Karai (Teenage Mutant Ninja Turtles)

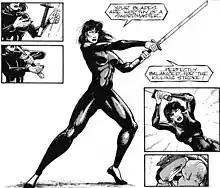

The character was created by plotter Kevin Eastman, plotter-writer Peter Laird and writer-artist Jim Lawson, first appearing in cameos as an unknown woman in Mirage Studios' "Teenage Mutant Ninja Turtles" #53 (November 1992) and "Teenage Mutant Ninja Turtles" #54 (December 1992), and being named Karai in "Teenage Mutant Ninja Turtles" #55 (January 1993). She is introduced as one of the leaders of the mainstream Foot Clan in Japan (a member of its Council of Five) who came to New York City to restore order in the 1993 "City at War" story arc. Ever since Leonardo killed the Shredder (Oroku Saki), the Foot faction in NYC has been in chaos, with different groups warring with one another for ultimate control, save for Shredder's Elite, who have been carrying out seemingly motiveless attacks on the other factions. Shortly after arriving in New York, Karai captures Leonardo and offers the TMNT a deal: if the Turtles destroy the Elite, she will offer them a truce with the Foot Clan. After debate, the Turtles finally agree to seek Karai's assistance in dealing with the Elite. As they reach her skyscraper headquarters, they find dead Foot guards and the Foot's leader cradling a girl's corpse. It is revealed that the girl was Karai's daughter, and in despair, she makes Leonardo swear he will help her kill all of the Elite. During a final confrontation, five Elite face off against the Turtles, Karai, and her Foot Soldiers. The disguised Karai, wearing the Shredder's armor, orders the Elite to commit seppuku, but only one does. After an ensuing hard fight, the Turtles and Karai are the only ones left standing. Karai thanks the Turtles for their help, but they answer she owes them nothing but her word, to which she agree, saying that "no longer will the Foot Clan bother you", and returns to Japan.